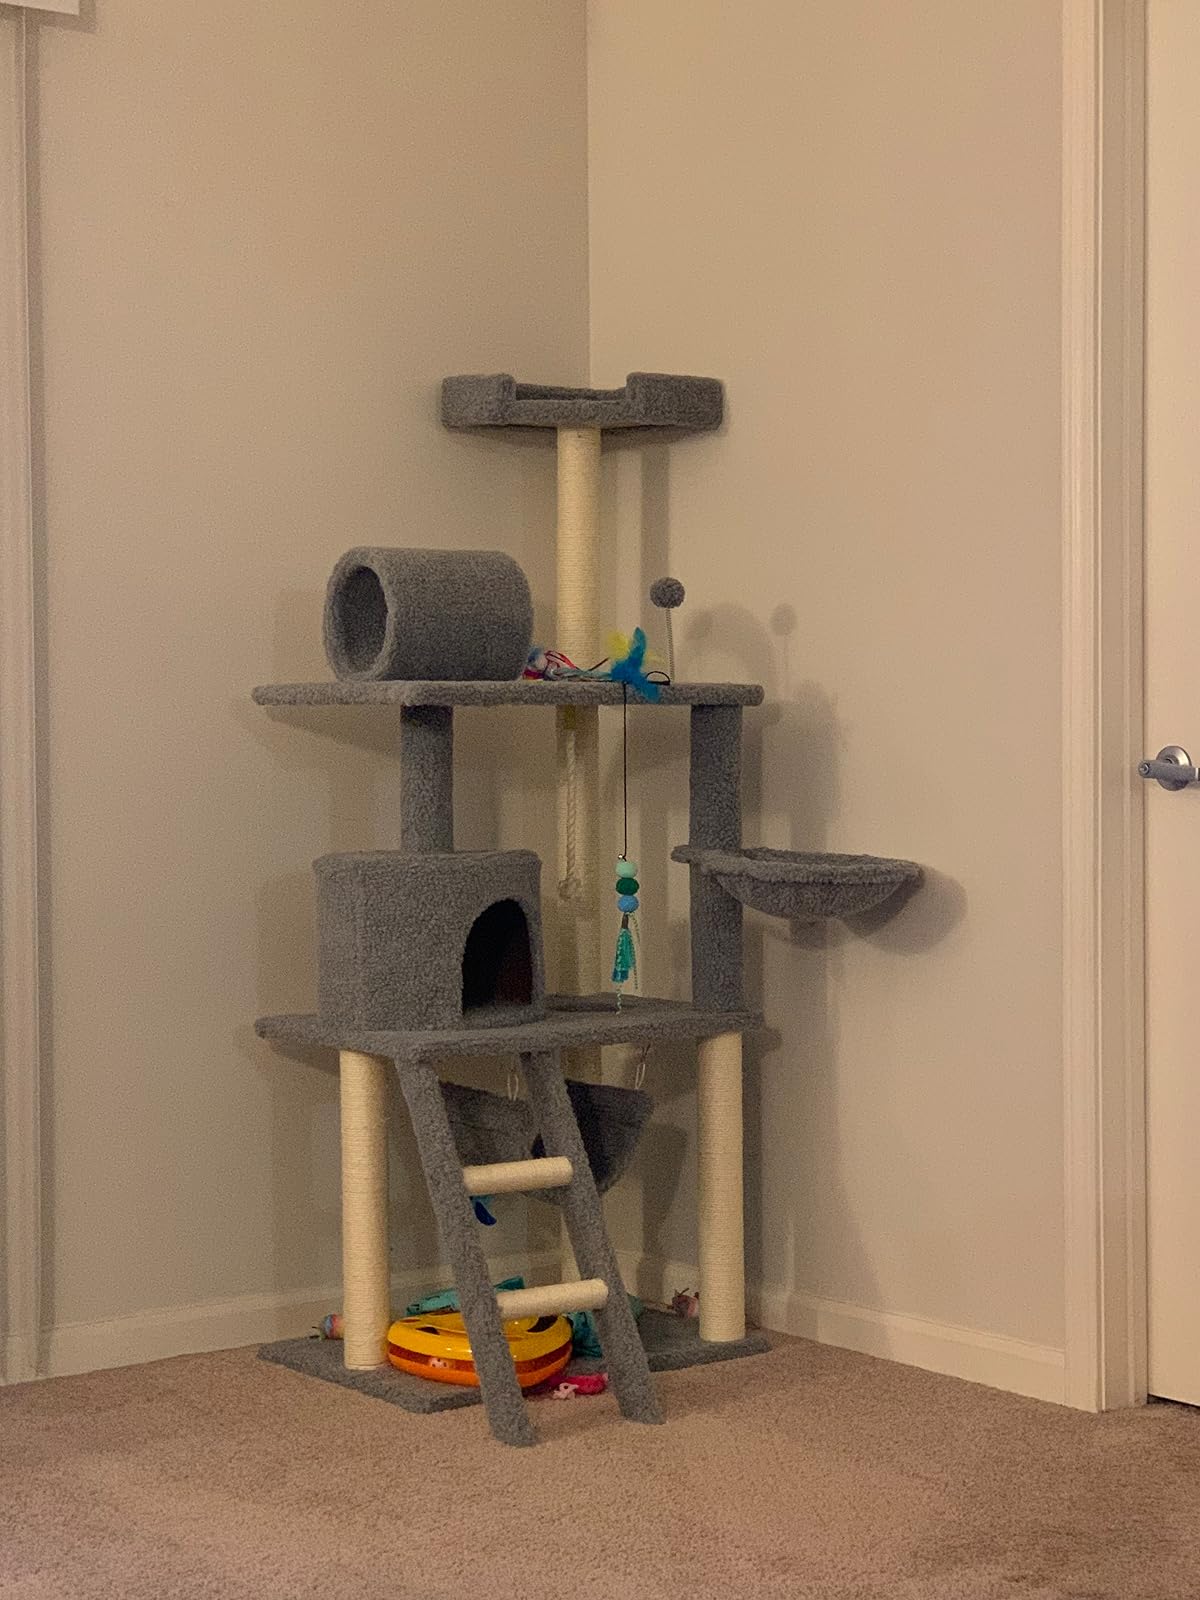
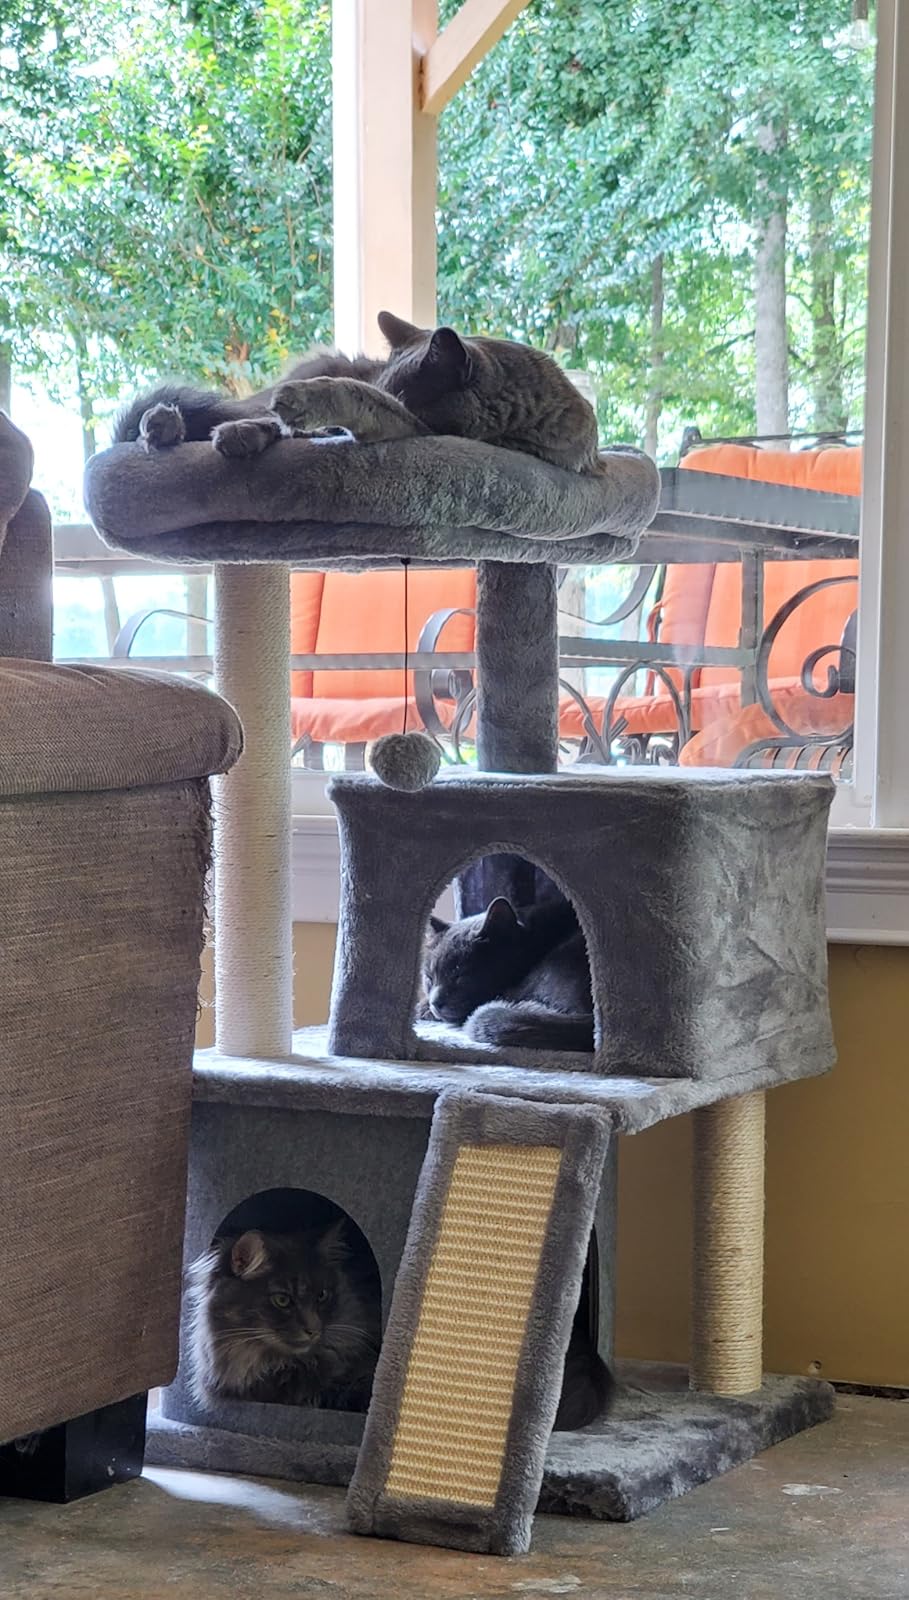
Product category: items_cat tree
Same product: no